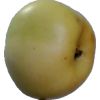
Label: Apple 6